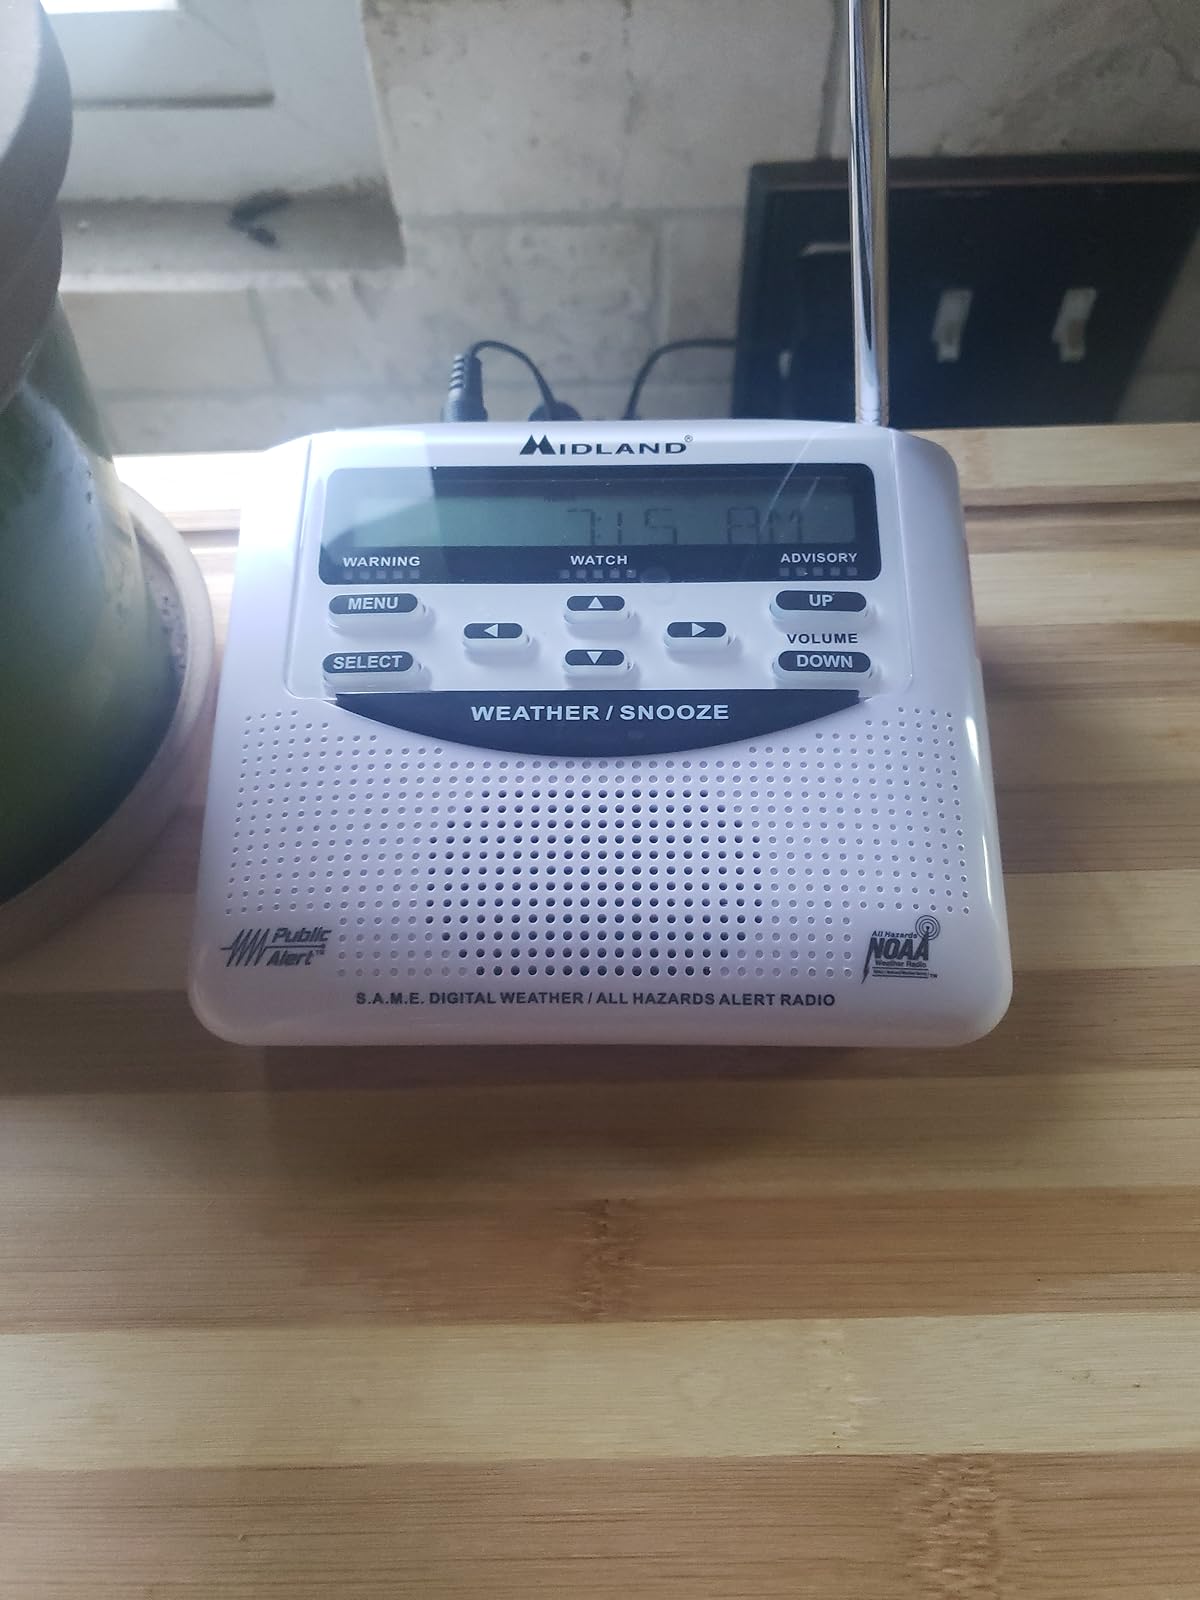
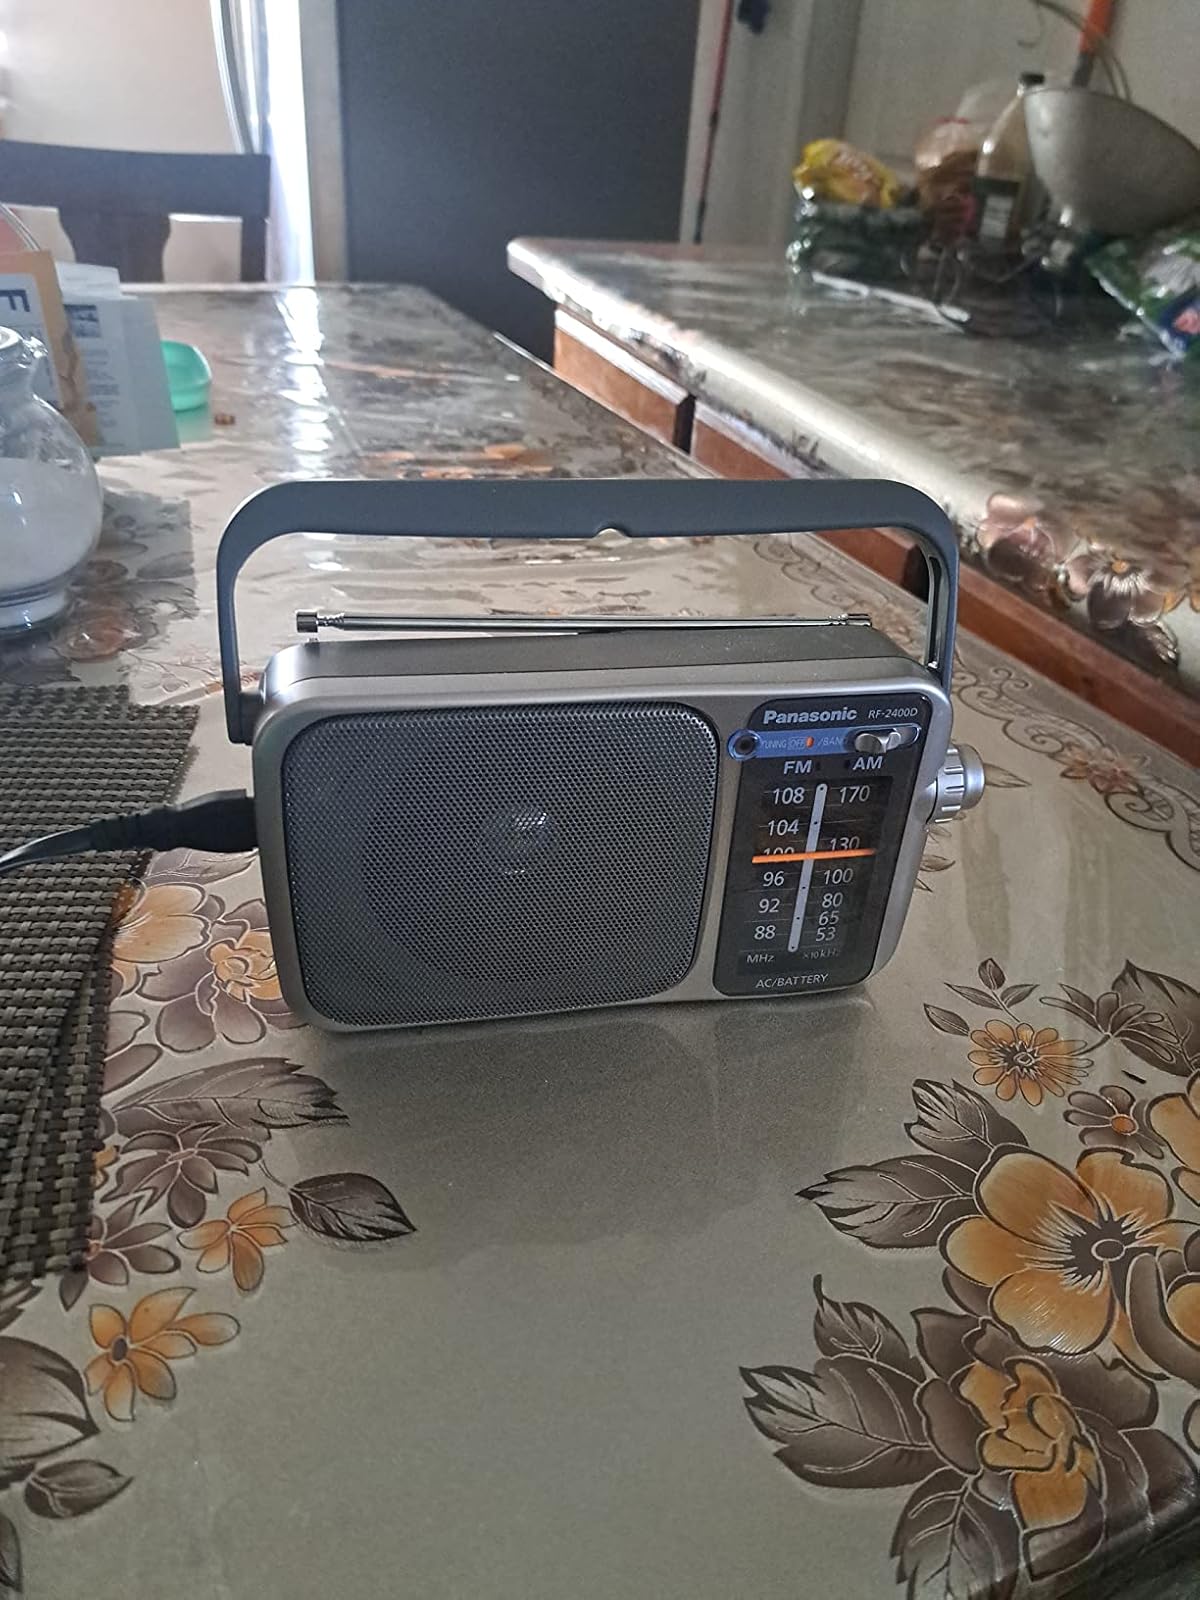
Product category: radio
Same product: no